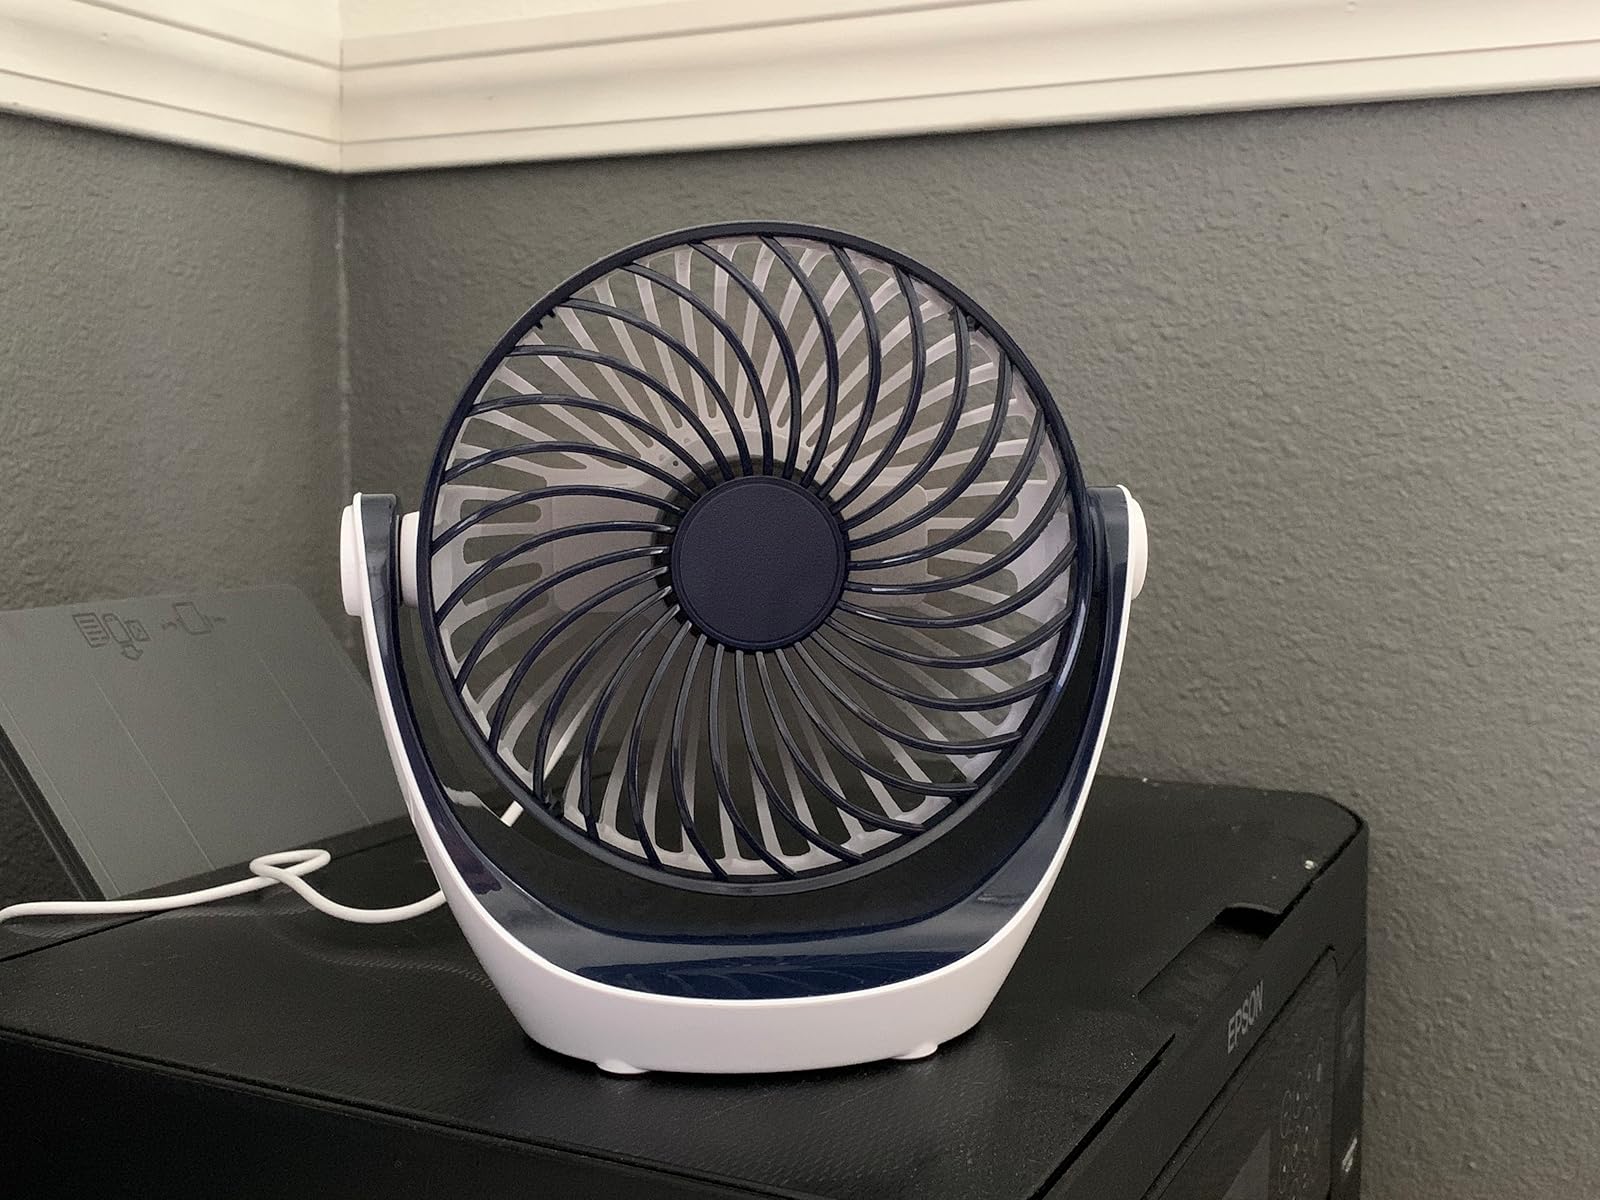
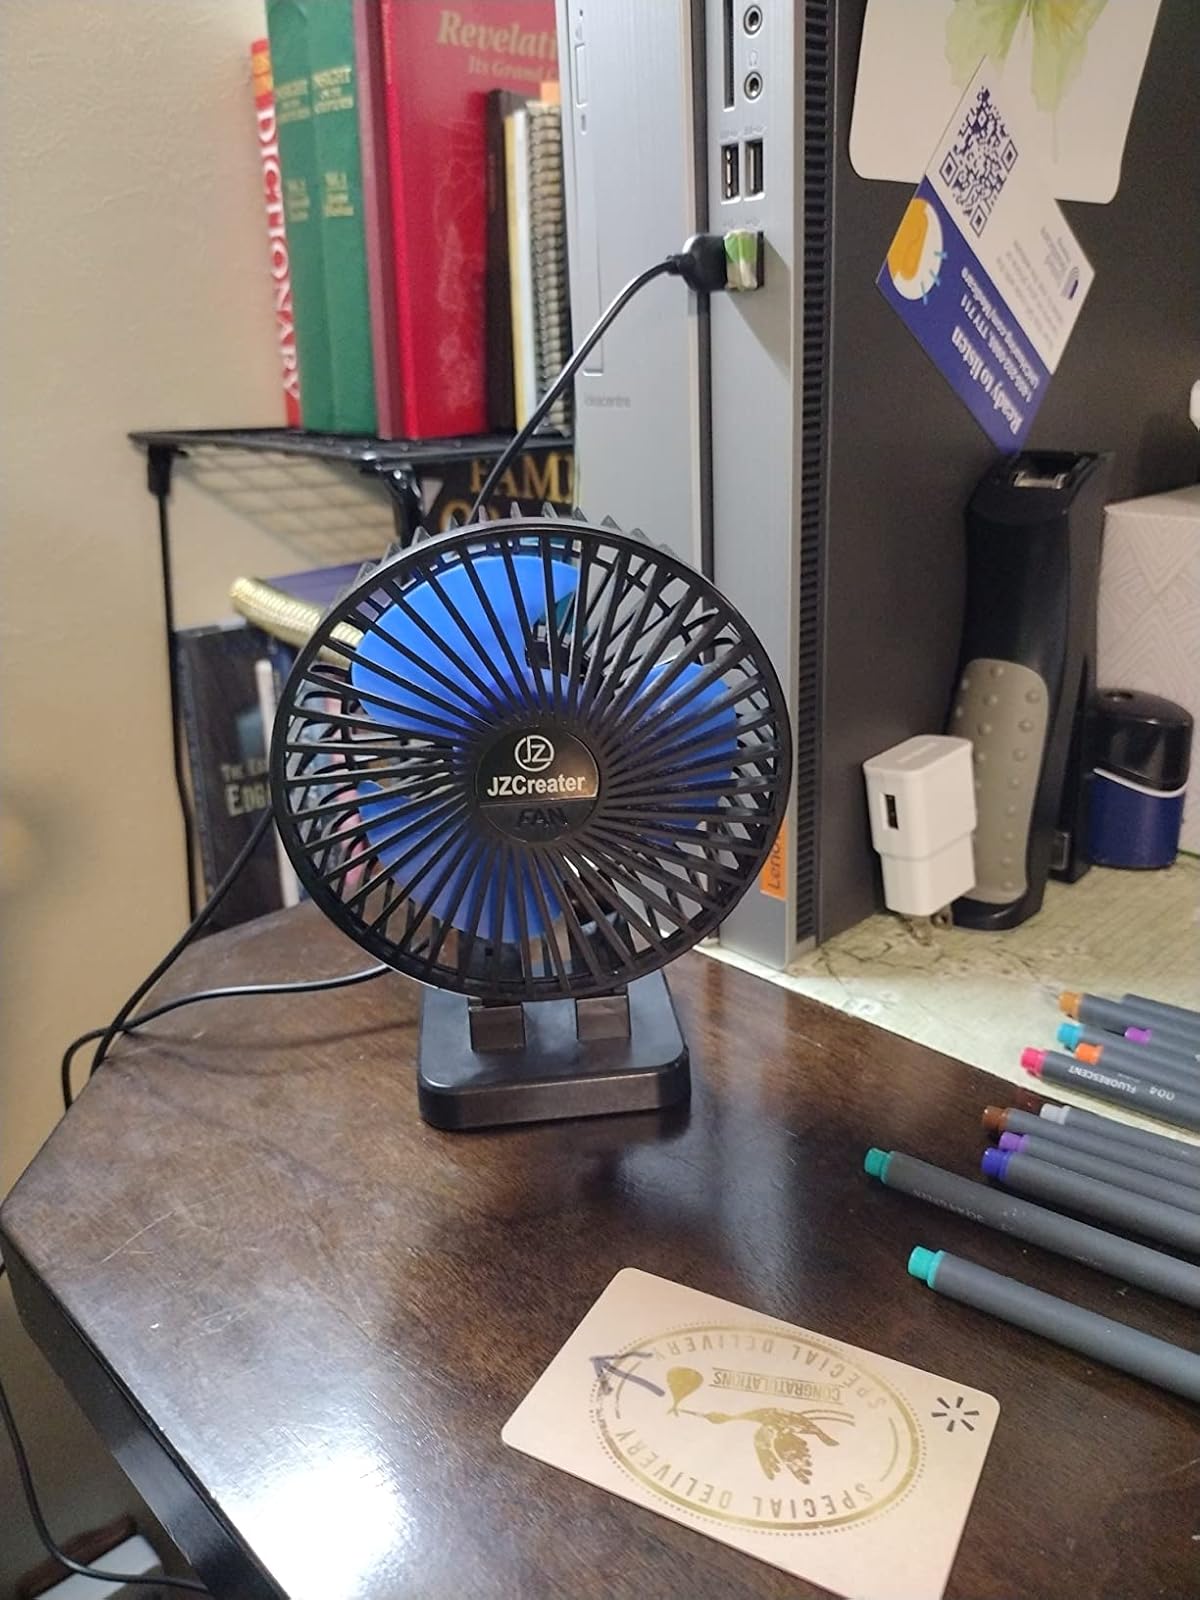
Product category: fan
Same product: no